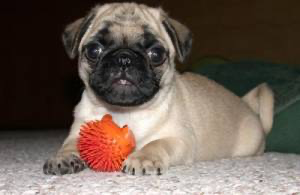
Animal: dog
Breed: pug